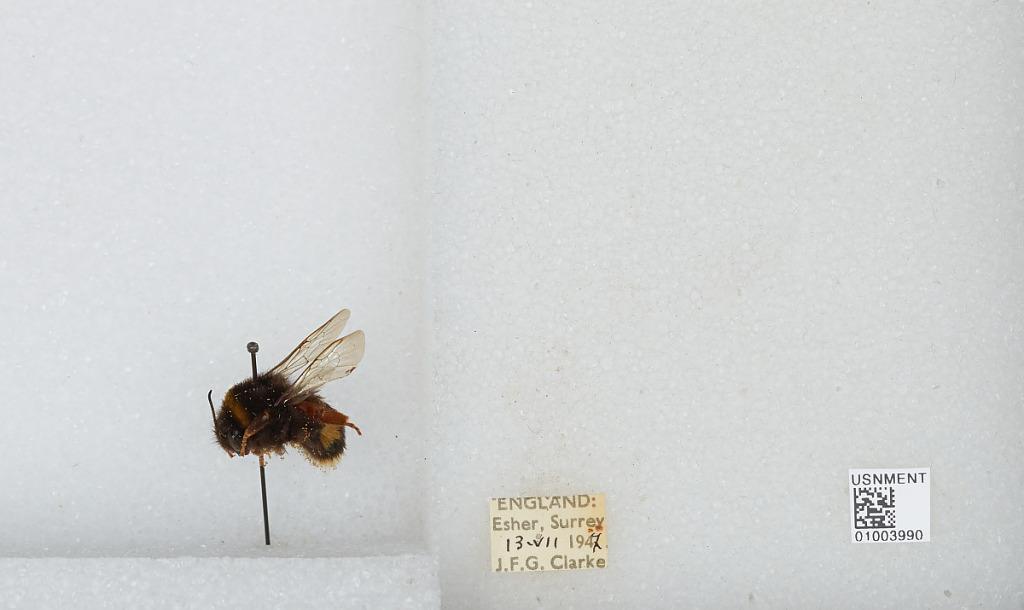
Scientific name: Bombus (Bombus) lucorum (Linnaeus)
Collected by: J. Clarke
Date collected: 1947-7-13
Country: United Kingdom
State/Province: England
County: Surrey
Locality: Esher
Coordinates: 51.3691, -0.365